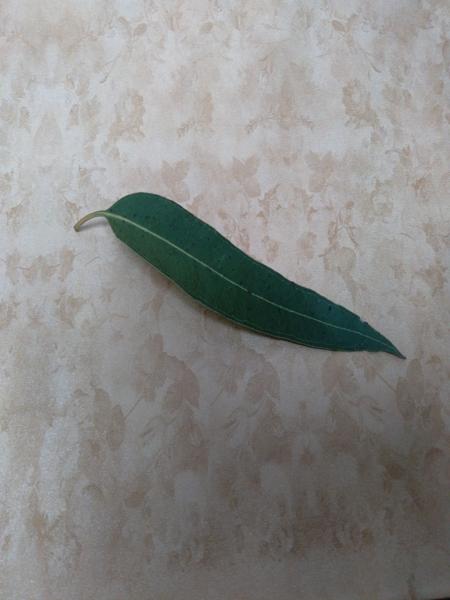
Plant: Eucalyptus